List of universities in North Korea

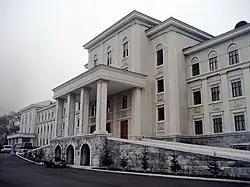
Kim Il-sung University

There are more than 300 colleges and universities in North Korea. Universities and colleges in North Korea are classified into central class and local colleges. Central universities are managed and controlled by the central (national) government while local universities are managed by local governments. Also, they can be classified into social, special, and military colleges. Special colleges were established with the purpose to raise top executives. Students who have just graduated from high school cannot enter special colleges without any experience in industrial or cooperative farm careers.